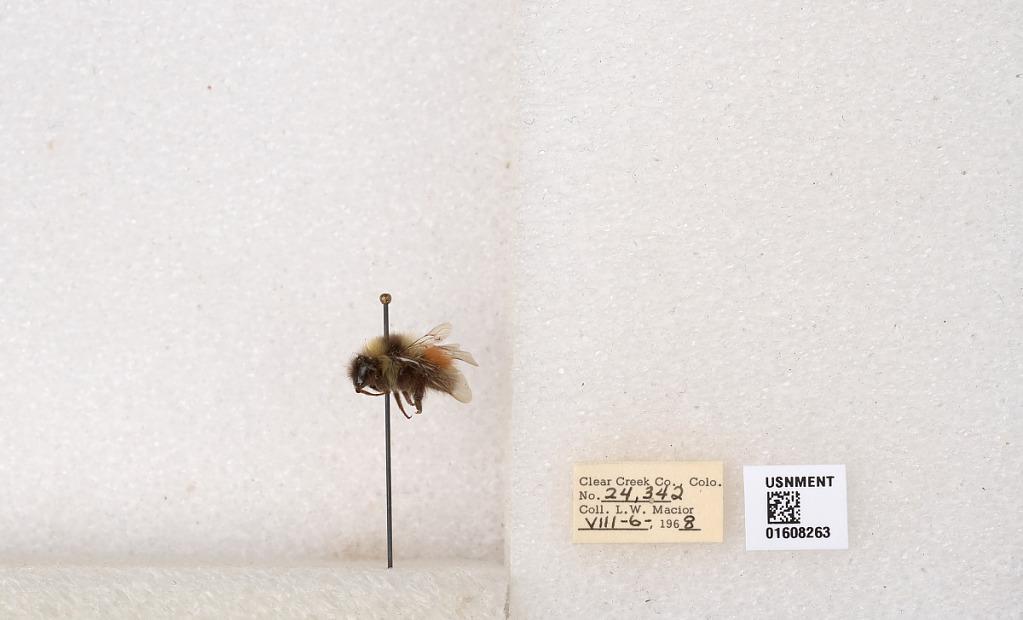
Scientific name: Bombus (Pyrobombus) sylvicola Kirby
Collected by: L. Macior
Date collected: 1968-8-6
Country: United States
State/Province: Colorado
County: Clear Creek
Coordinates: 39.6891, -105.644